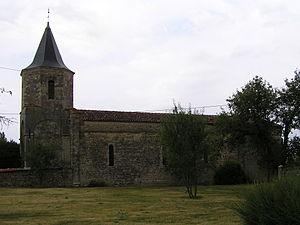
église de Souvigné